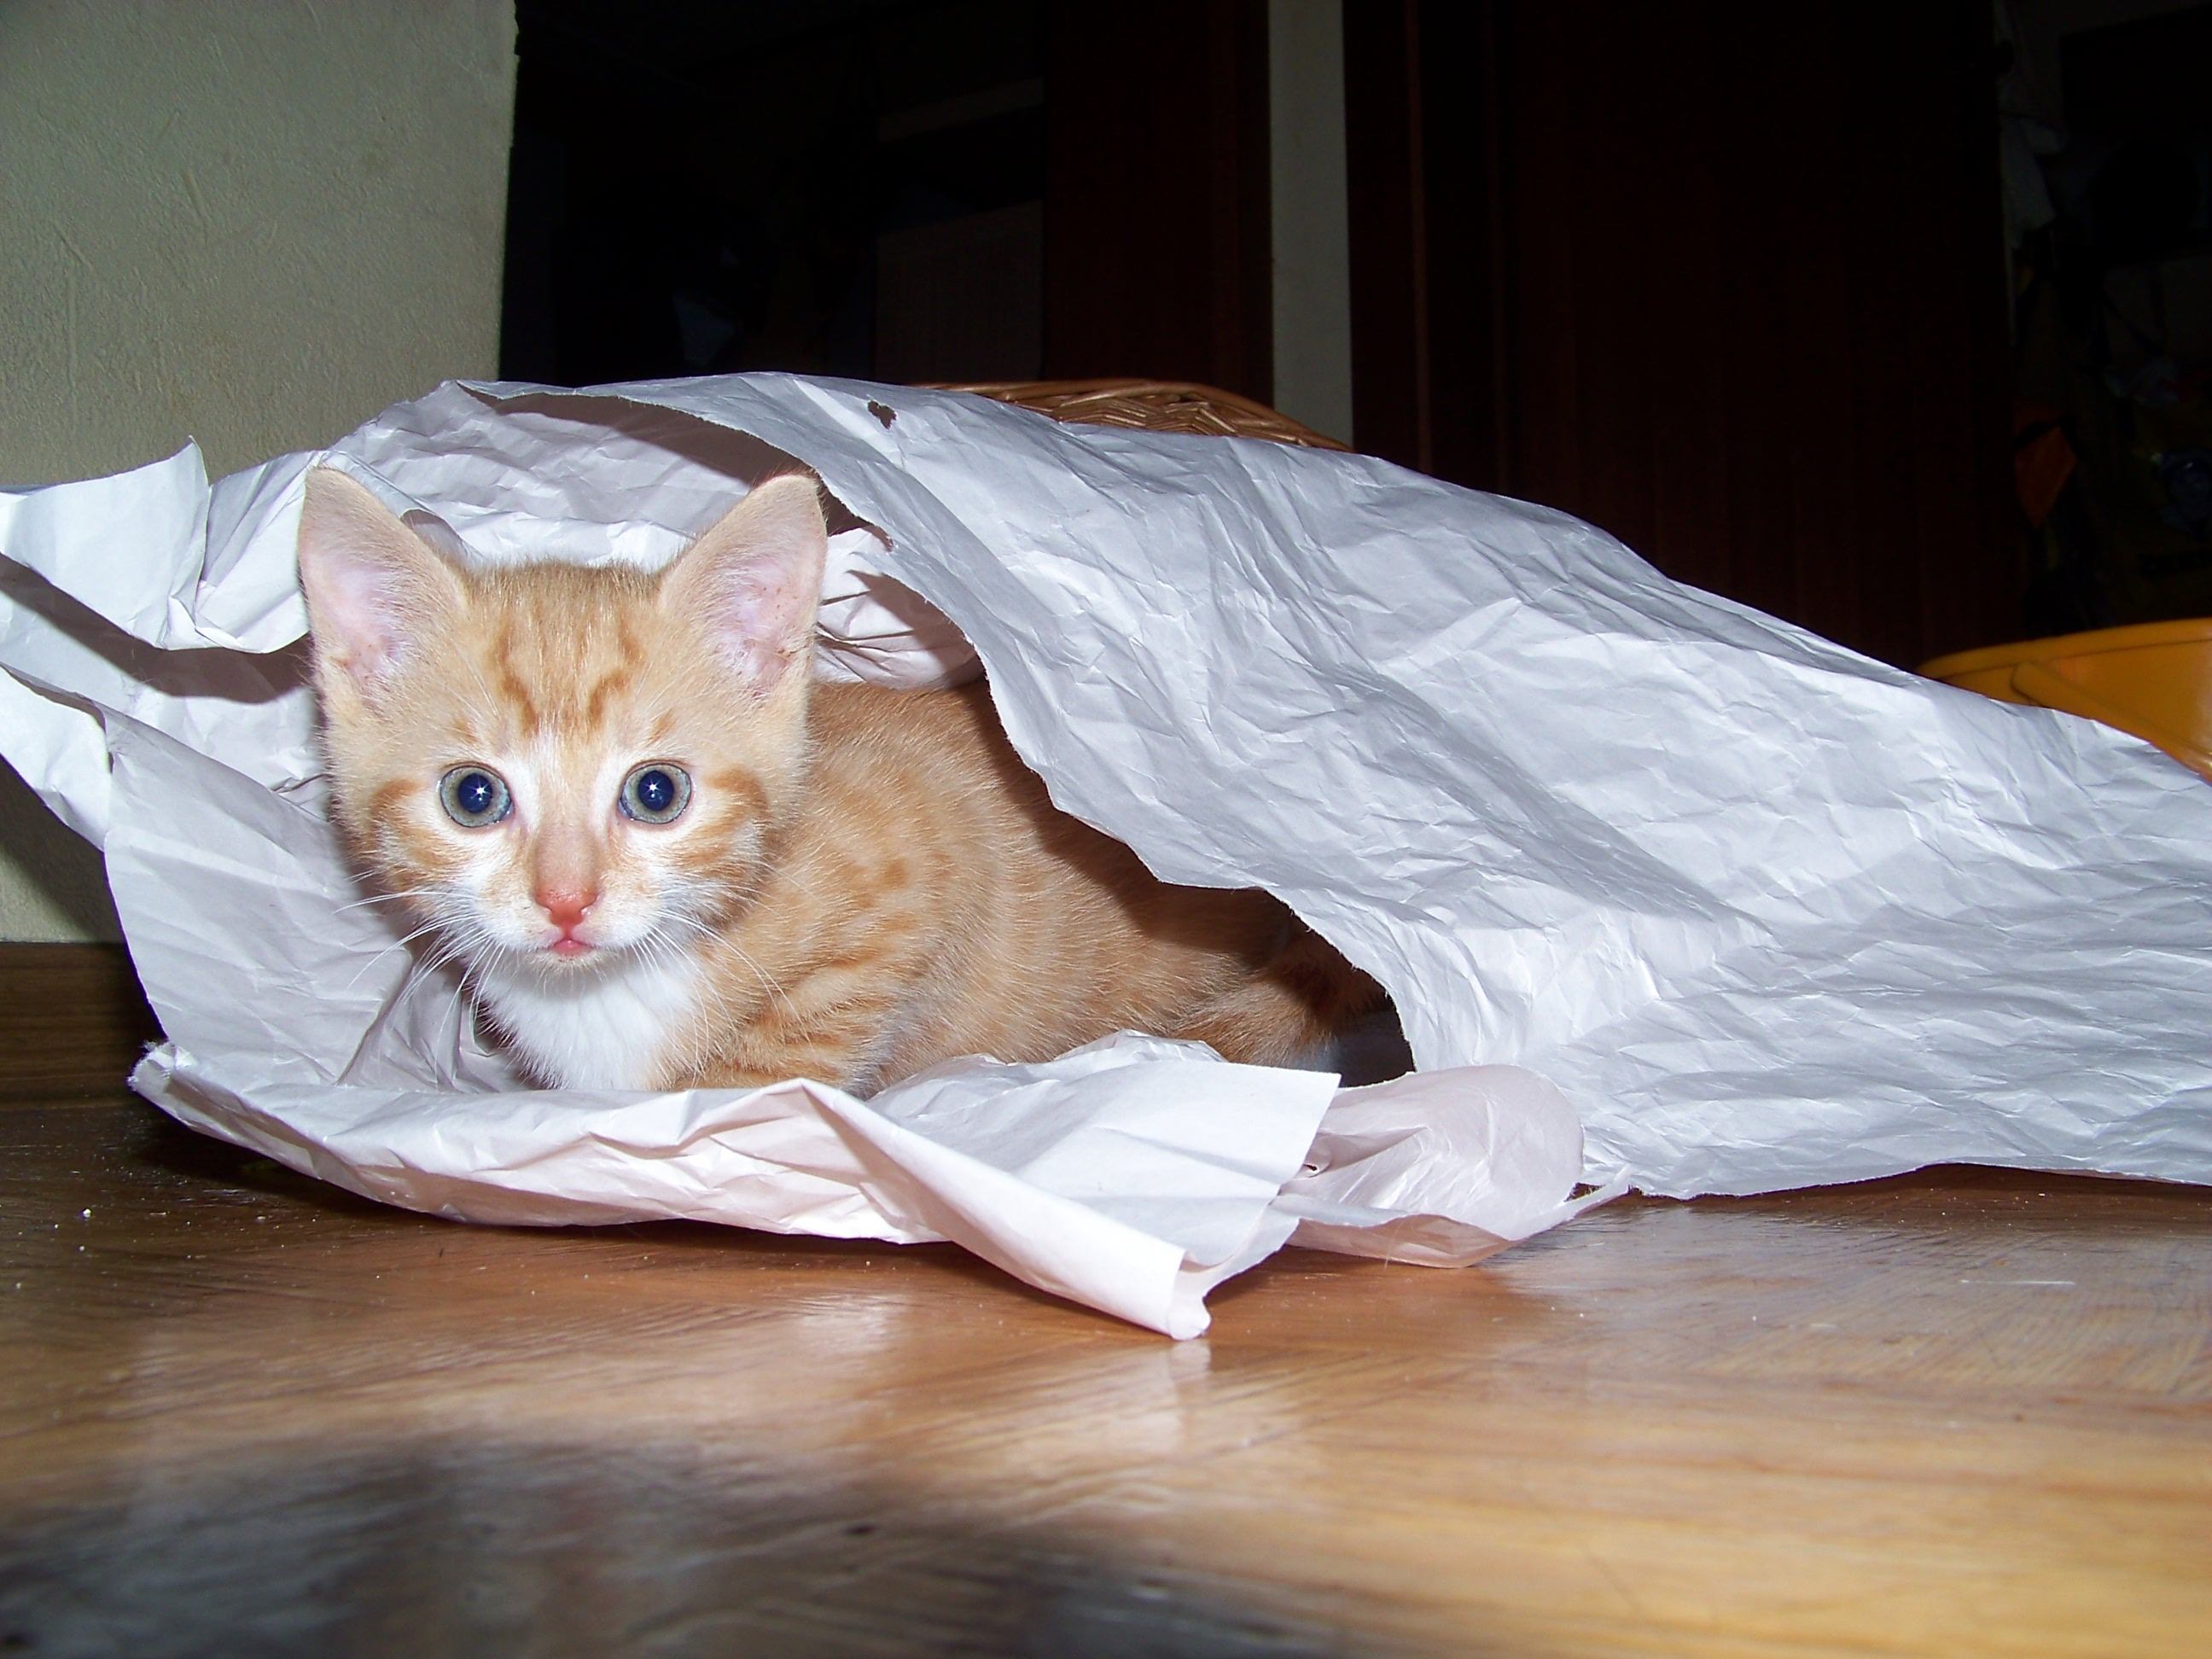
kitten, cat, mammal, whiskers, adidas, skin, vertebrate, domestic cat, young animal, cat's eyes, purr, animal welfare, small to medium sized cats, cat like mammal, cat puppy, hand rearing